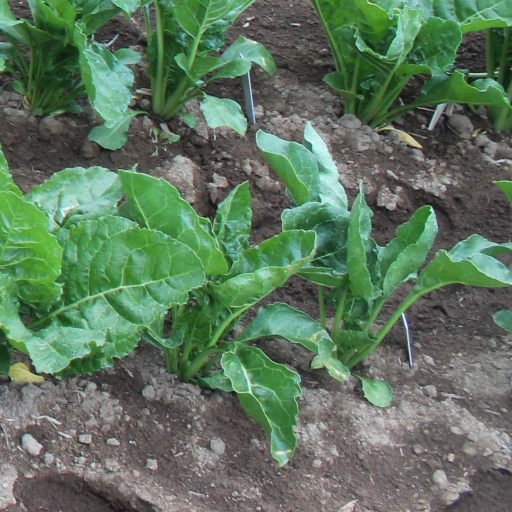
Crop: sugar beet